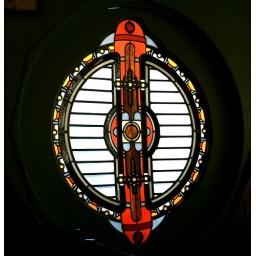
stained glass window at Annie's Cafe in Denver